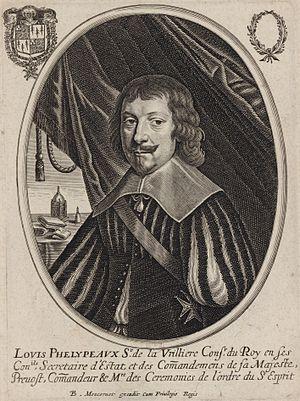
Louis Phélypeaux de La Vrillière, secrétaire d'Etat de la religion prétendue réformée Depicted person&#58
Louis Phélypeaux, seigneur de La Vrillière, marquis de Châteauneuf et Tanlay, vicomte de Saint-Florentin, est un homme d'État français né le 10 avril 1599 et mort le 5 mai 1681 à Bourbonne-les-Bains.
La Maison Phélypeaux, originellement appelée Le Picard, est une ancienne famille de la noblesse française.